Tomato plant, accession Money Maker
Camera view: bottom (45 deg); turntable rotation: 240 degrees
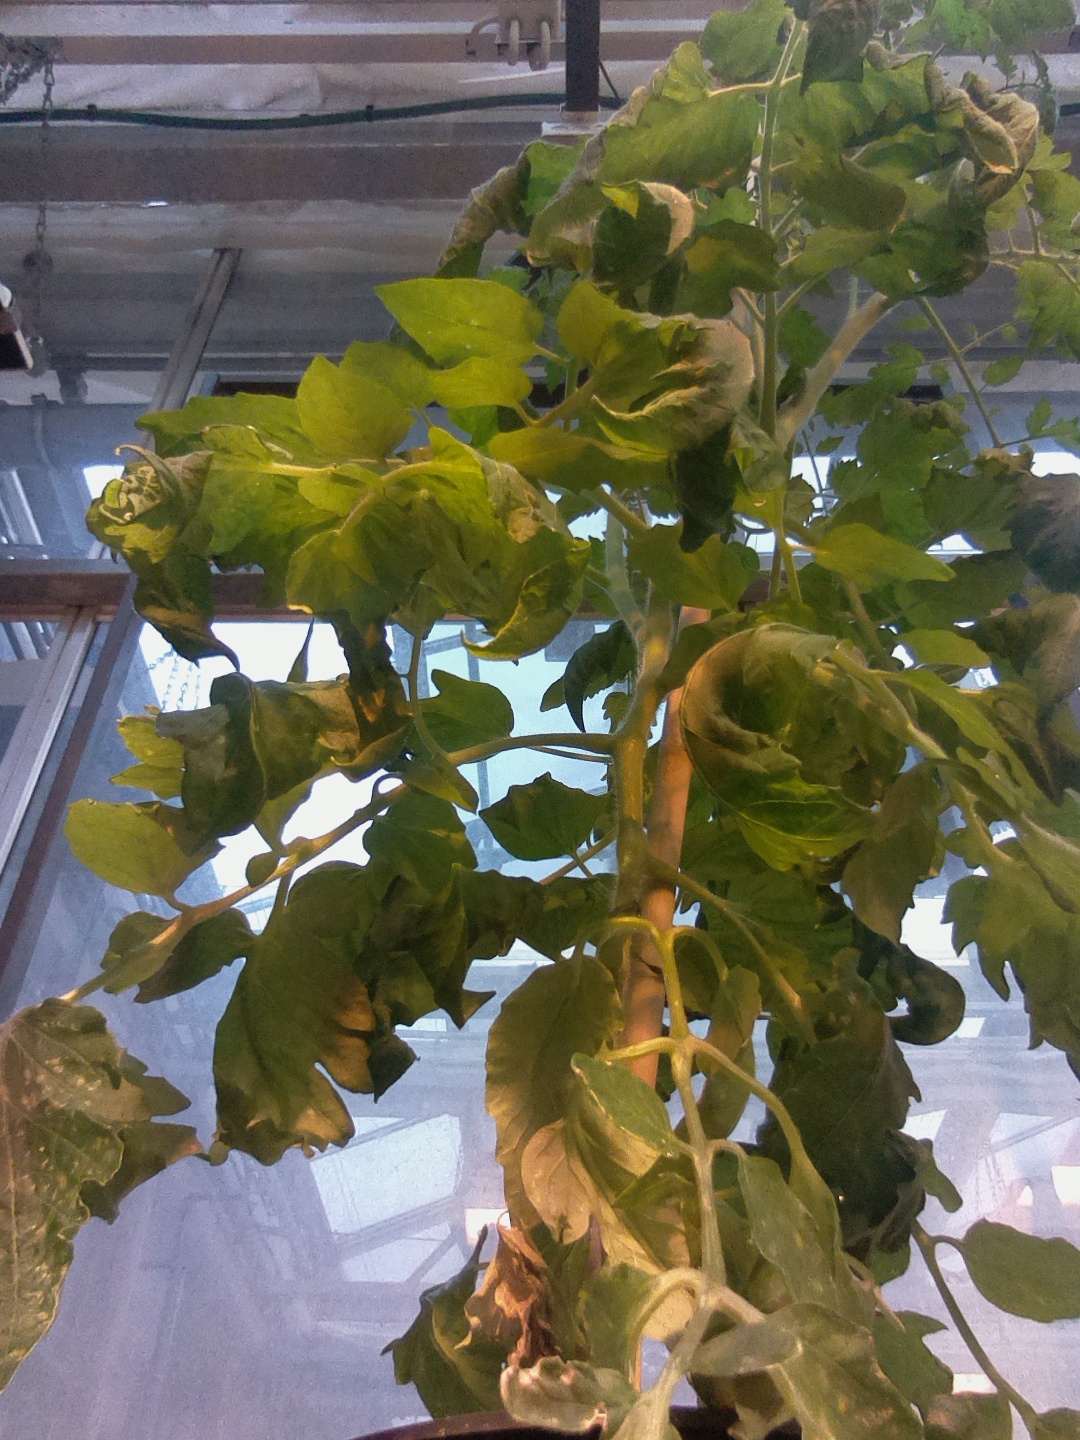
BBCH growth stage 67: Full flowering, 70%-80% of flowers open, more petals falling